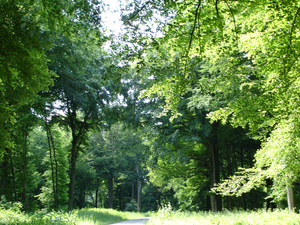
Variété des essences de la forêt domaniale d'Hesdin dans le sous-bois du secteur de la Jatte
La forêt d'Hesdin est une forêt domaniale des Hauts-de-France, située dans le département du Pas-de-Calais, au nord de la commune d'Hesdin, environ à équidistance des villes de Saint-Pol-sur-Ternoise et du Touquet-Paris-Plage, au confluent de la Ternoise et de la Canche.